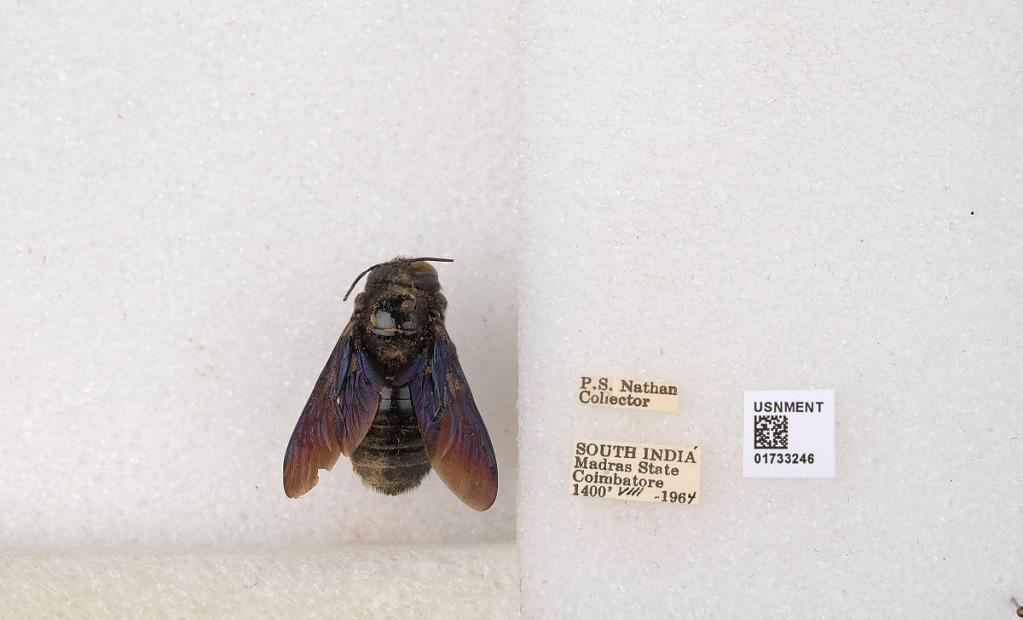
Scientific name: Xylocopa (Ctenoxylocopa) fenestrata (Fabricius)
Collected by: P. Nathan
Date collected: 1964-8-1
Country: India
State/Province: Tamil Nadu
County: Coimbatore
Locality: Coimbatore